Franz Abt

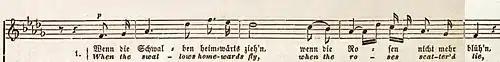

Abt was born at Eilenburg in Prussian Saxony, and showed musical talent at an early age. His father was a clergyman and a talented pianist, and it is he who gave Franz his earliest instruction in music. Like his father, Abt was interested in both music and theology, and he followed both pursuits at the Thomasschule Leipzig and Leipzig University with the ultimate intention of becoming a member of the clergy. While in school, Abt became friends with Albert Lortzing, Felix Mendelssohn, and Robert Schumann.